Colonel Borremans

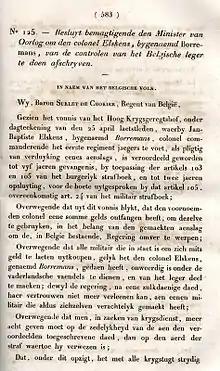

Colonel Borremans (also known as Van den Elsken) founded a unit of volunteers, known as Les Chasseurs de Bruxelles (the Hunters of Brussels), at the time of the 1830 Belgian revolution, a coup that led to the separation of the provinces of the South from the United Kingdom of the Netherlands and therefore to the birth of the present Belgian state. Borremans participated in the attempts of the Orangist party to put an end to the acts of the usurpers.